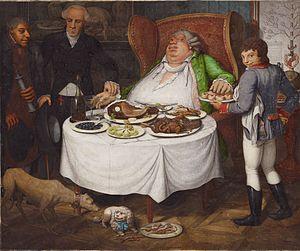
Georg Emanuel Opiz, né le 4 avril 1775 à Prague et mort le 12 juillet 1841 à Leipzig, est un peintre, graveur, lithographe et romancier allemand. Il a publié ses romans sous le pseudonyme de « Bohemus ».
L’obésité résulte du fait d'ingérer plus de substances caloriques que l'organisme n'en dépense sur le long terme, ce qui conduit à une augmentation de la masse adipeuse et à un « excès de poids pour une stature donnée ». Elle est évaluée au moyen de l'indice de masse corporelle, à partir duquel l'Organisation mondiale de la santé a défini des seuils de surcharge pondérale, correspondant à un IMC compris entre 25 et 30 kg/m², d'obésité, correspondant à un IMC entre 30 et 40, et d’obésité massive lorsque l'IMC dépasse 40. Statistiquement, un simple surpoids n'est pas source de maladies particulières, mais peut être un facteur d'aggravation d'une maladie, alors que l'obésité, en plus de son retentissement social et psychologique, est directement associée à des maladies, reflétant notamment l'excès de risque de diabète de type 2 et de maladie cardiovasculaire.
La grossophobie est un néologisme désignant l'ensemble des attitudes et des comportements hostiles qui stigmatisent et discriminent les personnes grosses, en surpoids ou obèses. Elle a pour origine des préjugés et des stéréotypes négatifs selon lesquels le fait d'être gros est une question de volonté personnelle et que les personnes grosses seraient ainsi les seules responsables de leur surpoids, en négligeant les autres facteurs à l'origine du surpoids.